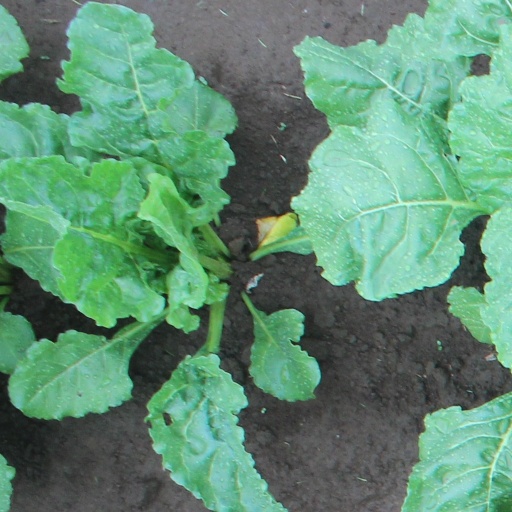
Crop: sugar beet